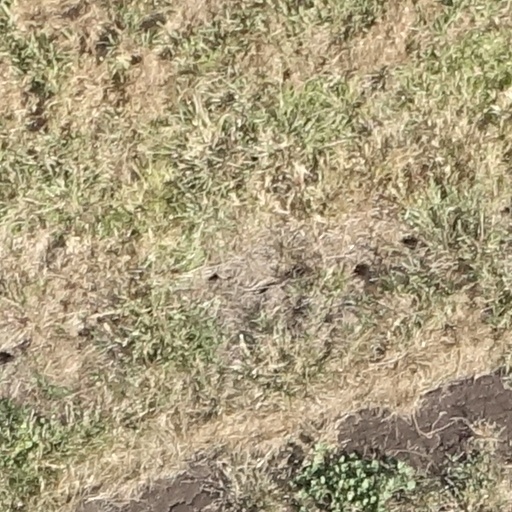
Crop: sorghum